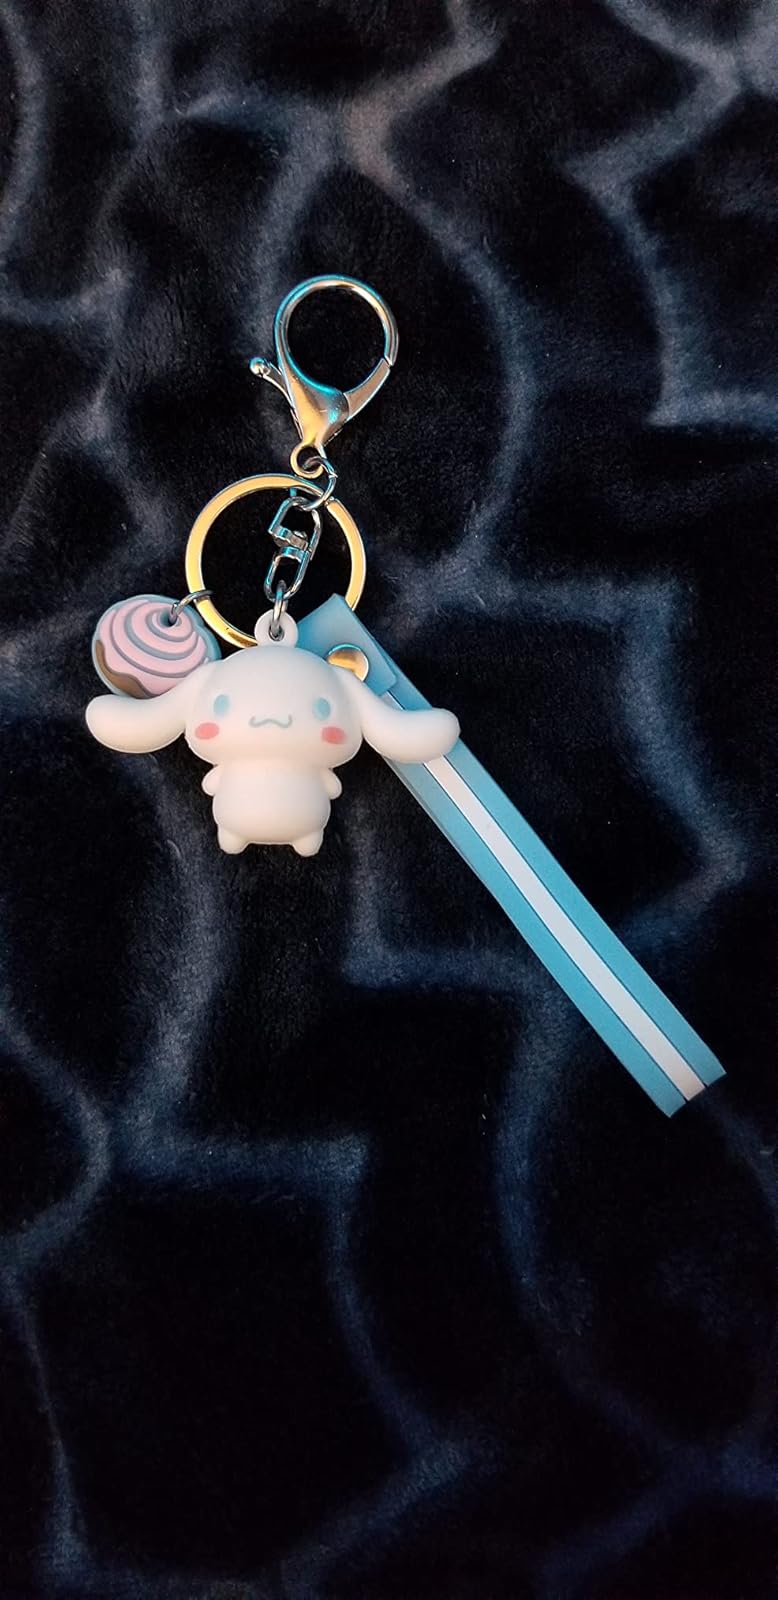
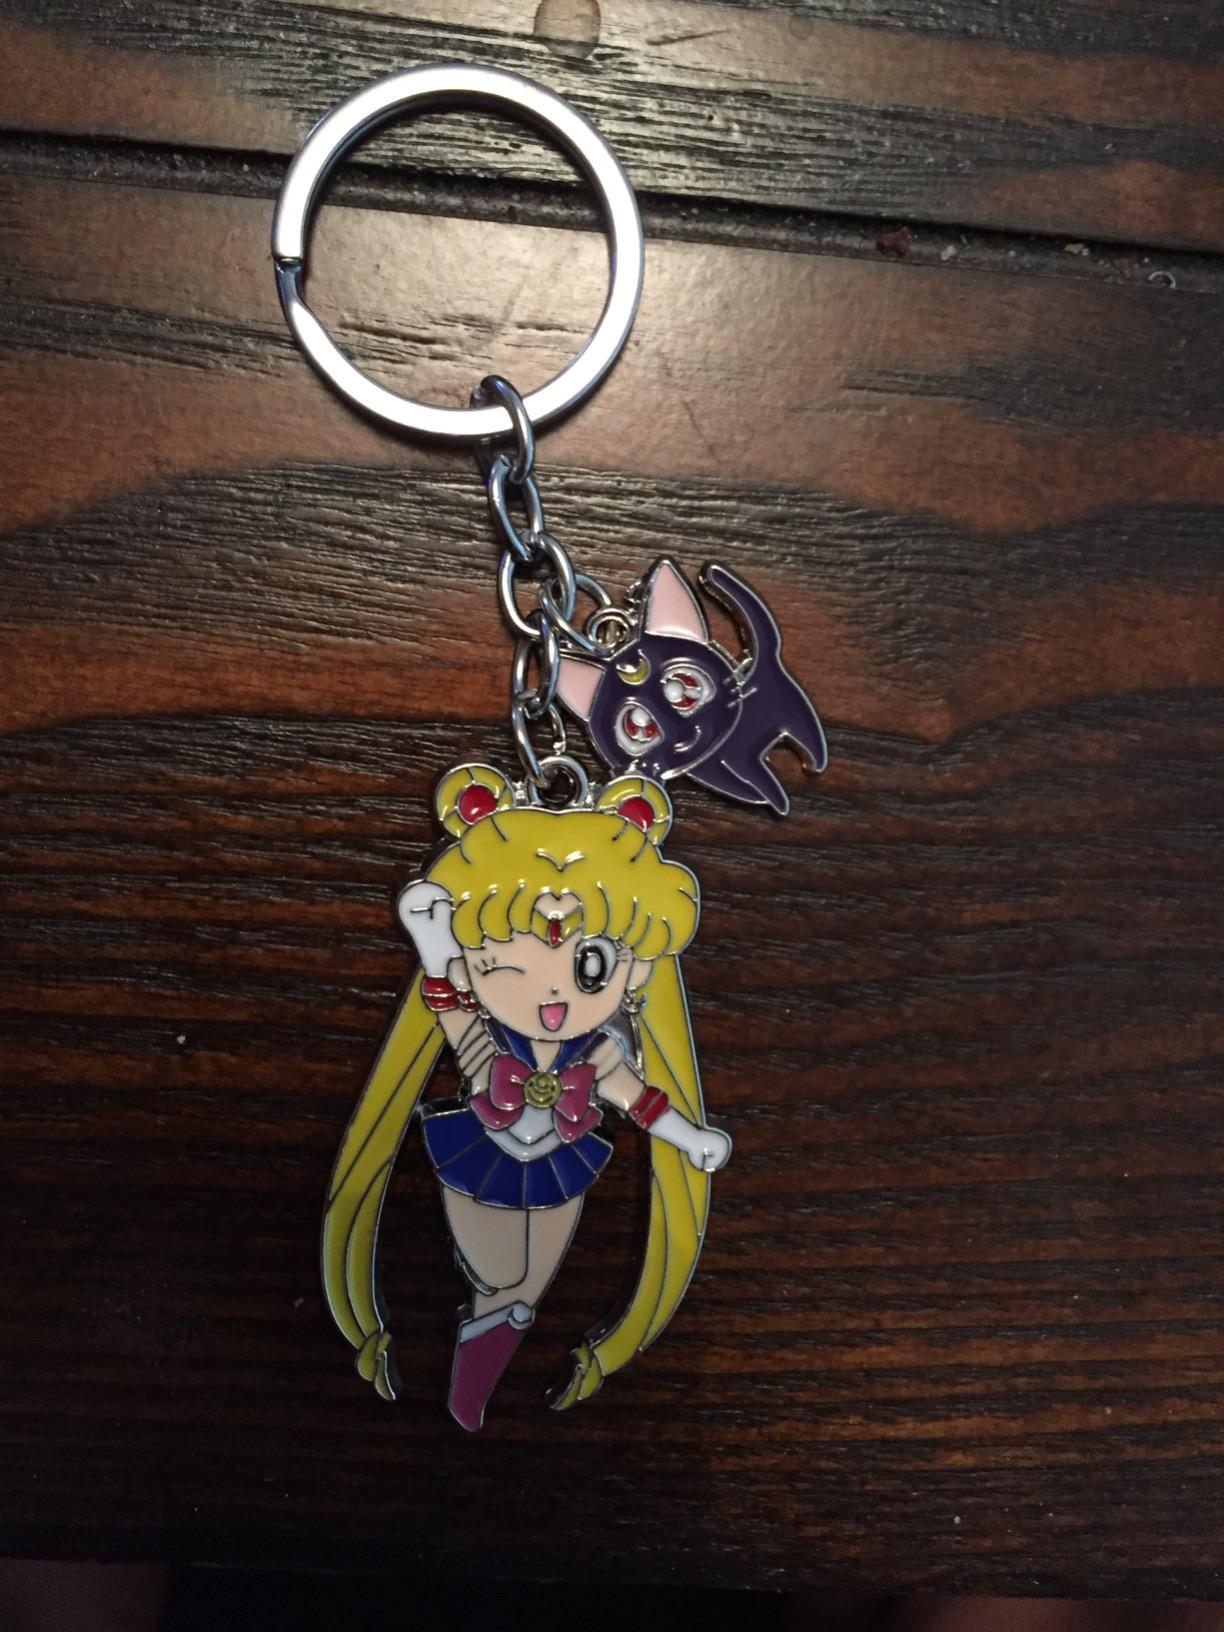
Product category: accessories_keychain
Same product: no